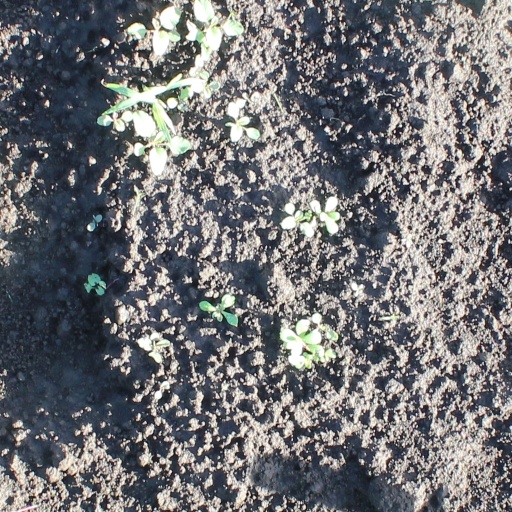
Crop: soybean